Blue carbon

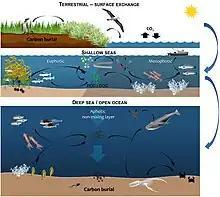
Blue carbon at coastal, medium and deep ocean levels

The deeper layers of the ocean are greatly unsaturated in CO and its dissolved forms, carbonic and bicarbonic acid, and their salts. At depths greater than 3 km, CO becomes liquefied and sinks to the seafloor due to it being higher density than the surrounding seawater. Mathematical models have shown that CO stored in deep sea sediments beyond 3 km could provide permanent geological storage even with large geomechanical perturbations. Deep ocean storage can present a potential sink for large amounts of anthropogenic CO. Other deep water carbon storage techniques currently being explored include, seaweed farming and algae, ocean fertilization, artificial upwelling, and basalt storage.